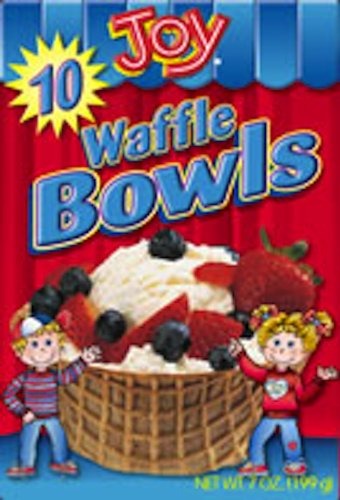
Item Name: Joy Cone Waffle Bowl, 10-Count (Pack of 6)
Bullet Point 1: Contains Enriched Wheat Flour
Bullet Point 2: Cholesterol Free
Bullet Point 3: Artificial Flavoring Added
Value: 60.0
Unit: Count

Price: 8.34